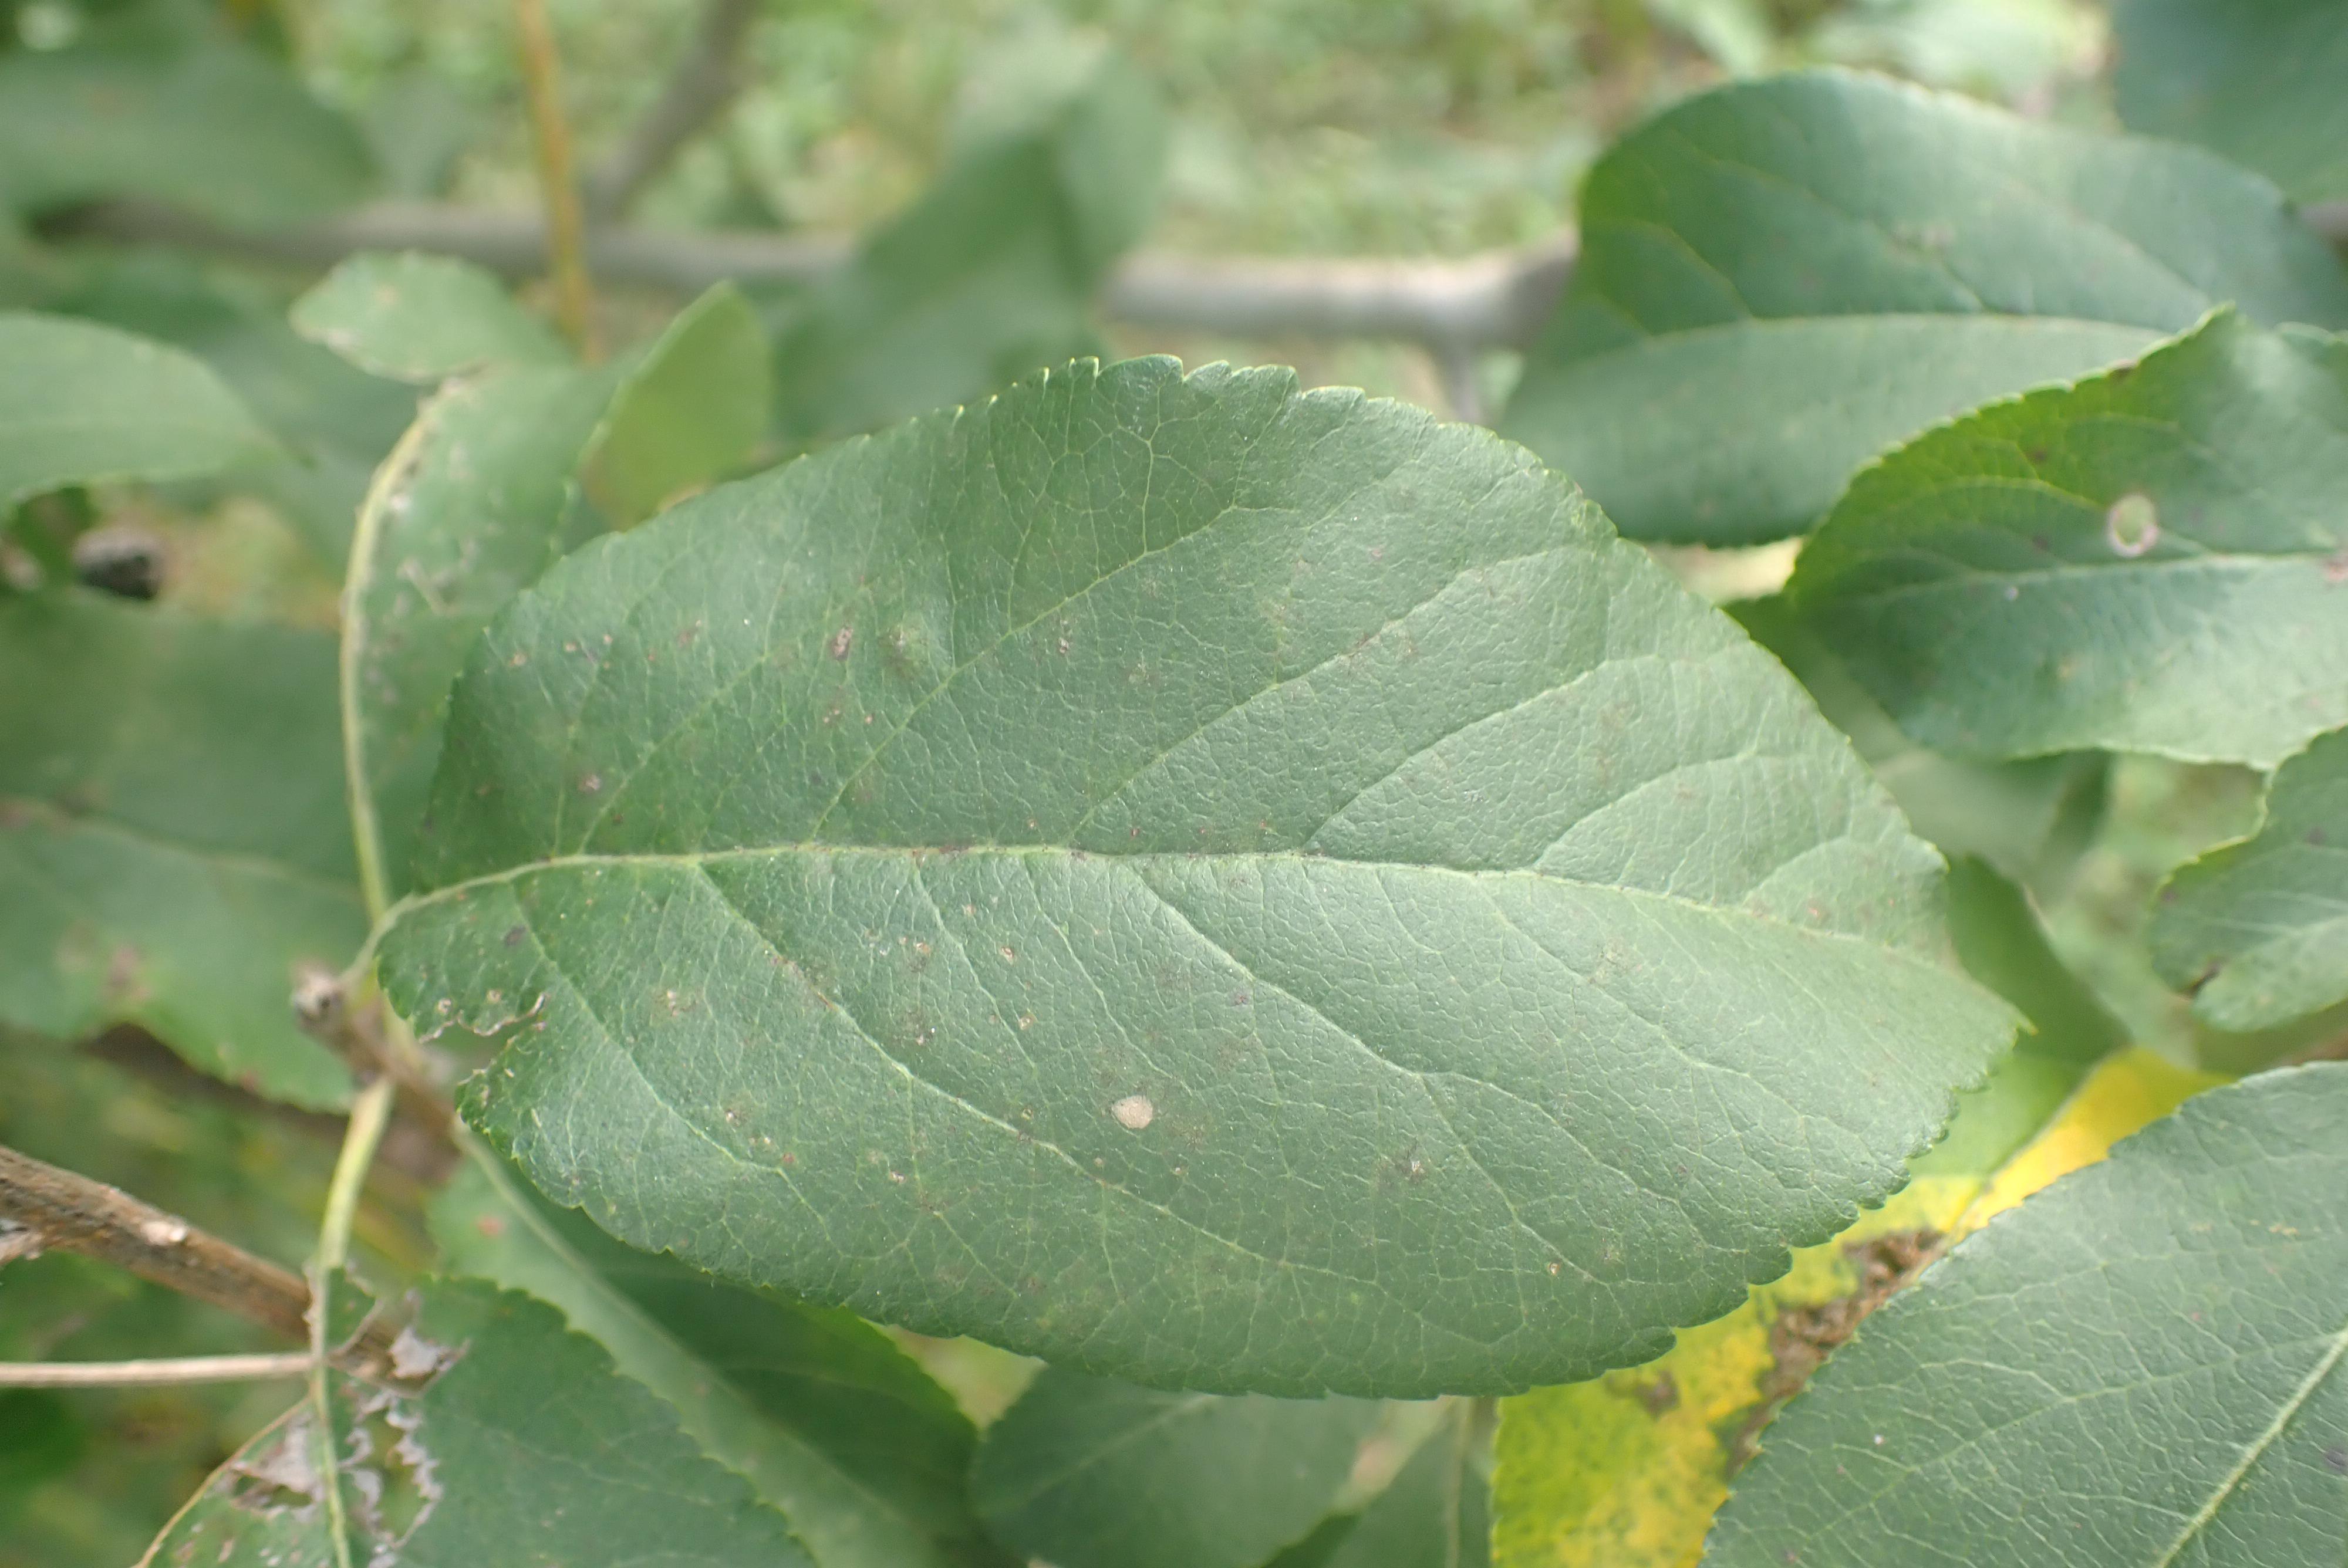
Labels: complex